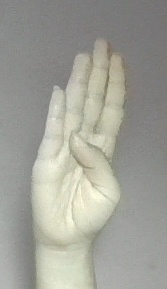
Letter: kaaf